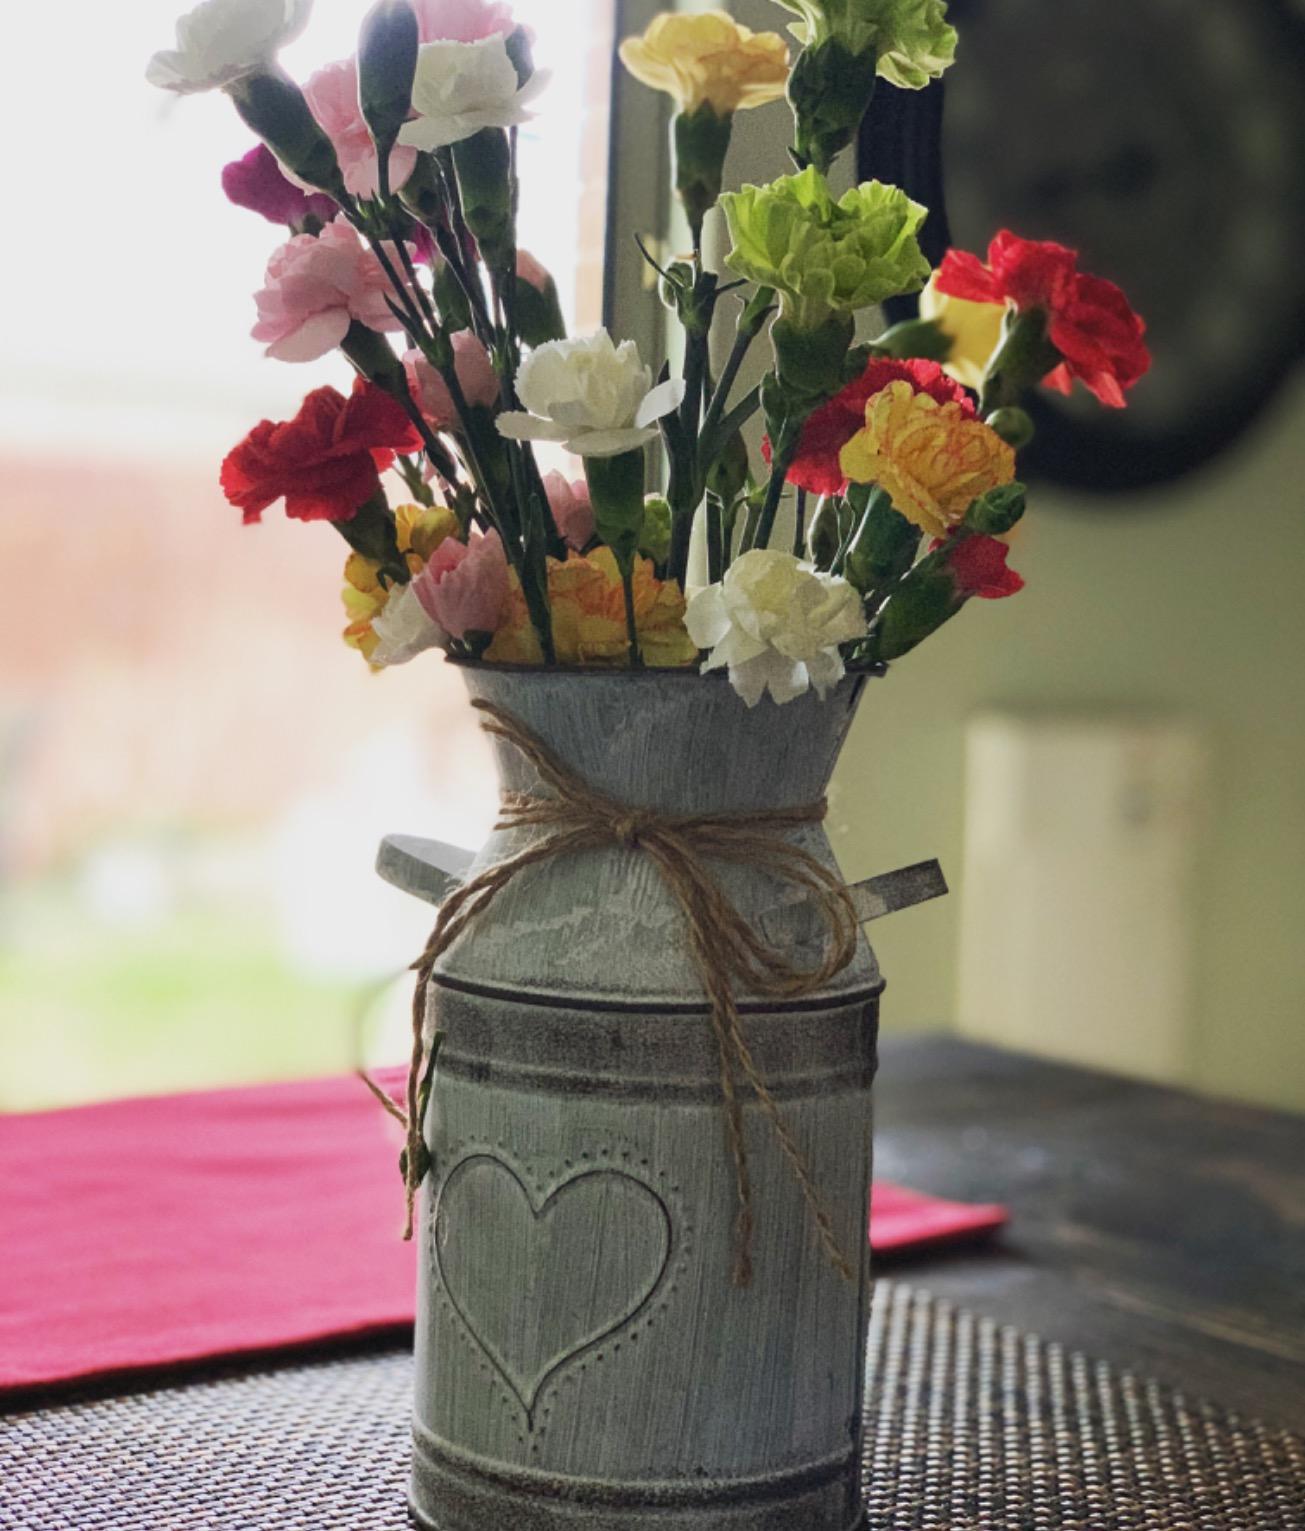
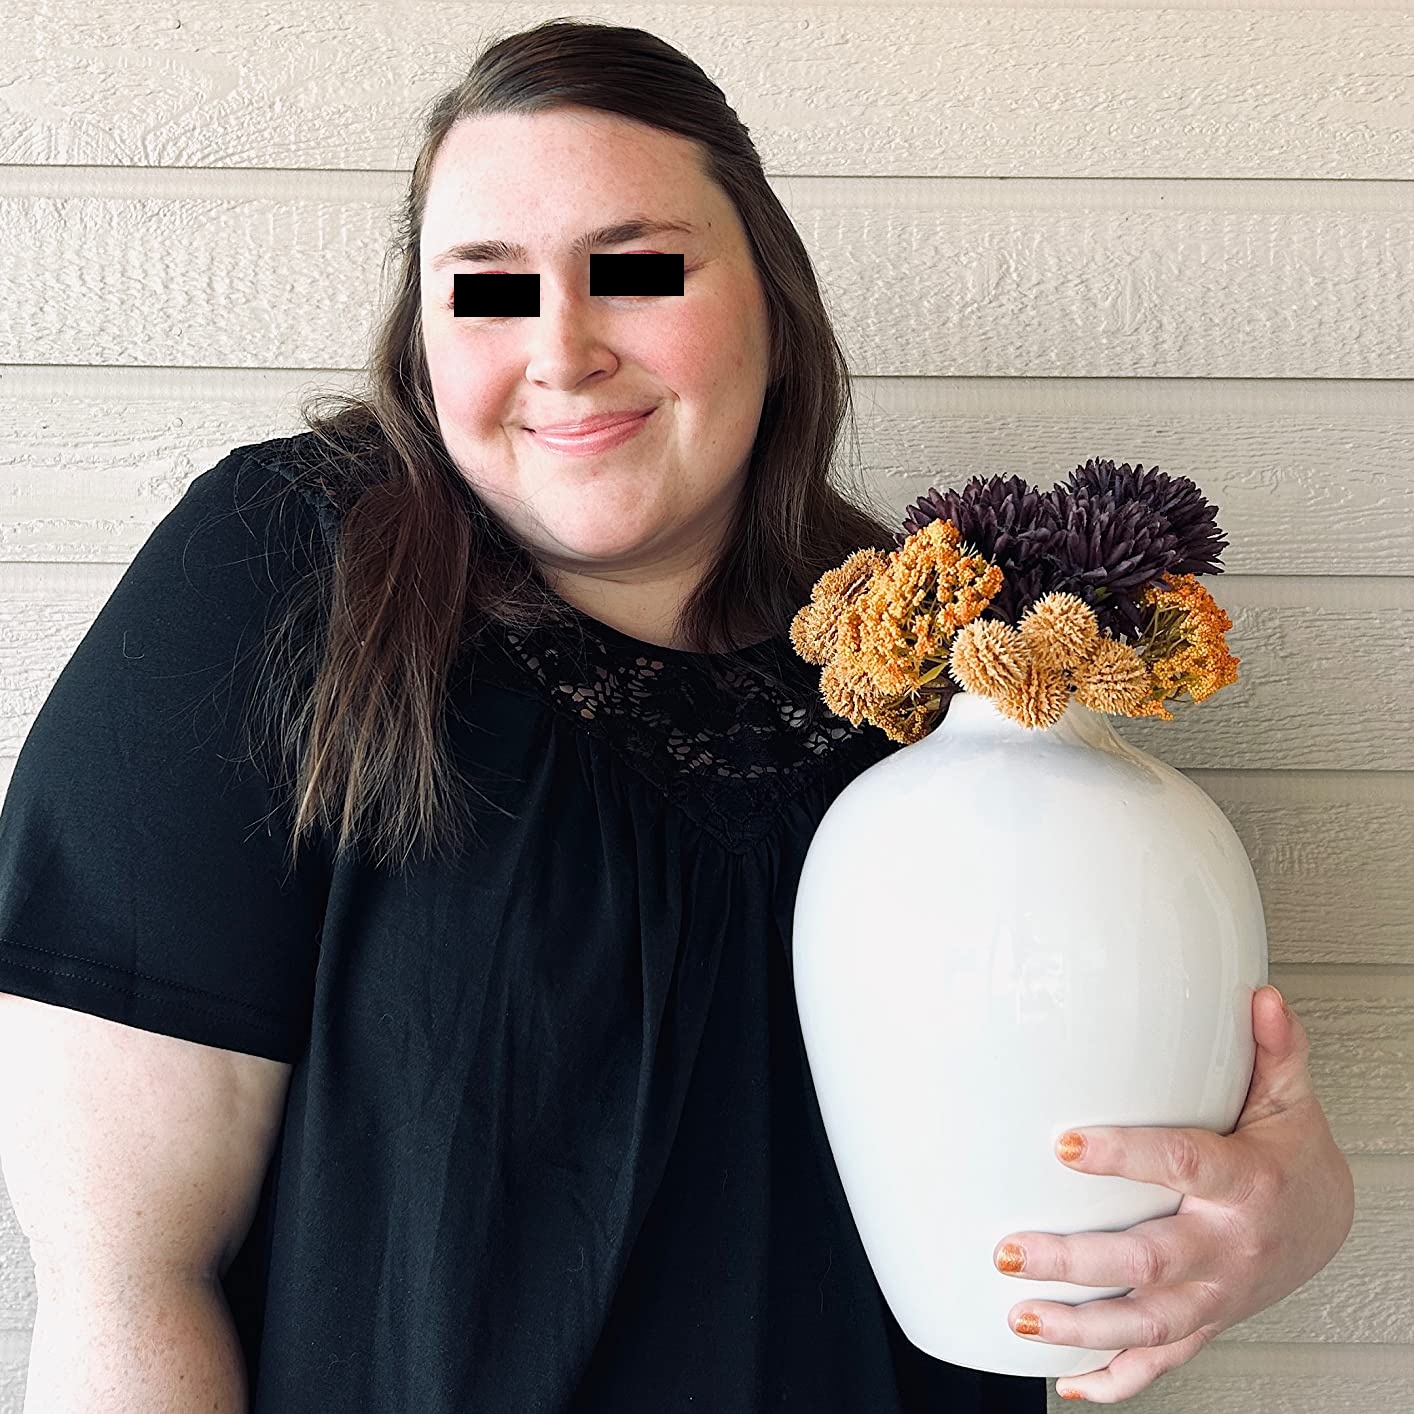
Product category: vase
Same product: no